Sailing at the 2014 Summer Youth Olympics – Boys' Techno 293

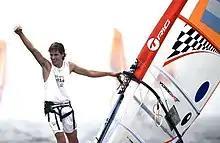
Francisco Saubidet Birkner, gold medalist of the competition.

Boys' Techno 293 class competition at the 2014 Summer Youth Olympics in Nanjing took place from August 18 to August 23 at Jinniu Lake. 20 sailors competed in this Techno 293 competition.